Grupo México

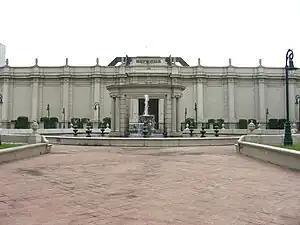
Grupo Reforma at Mexico City

The company was founded by Raúl Antonio Escobedo and Larrea Mota Velasco in 1978. After the government of Carlos Salinas declared the state mining company bankrupt, Larrea purchased key Mexican copper mines in Cananea and Nacozari (cities in the state of Sonora). He also purchased numerous other mining sites, including coal mines in the state of Coahuila. By 2000, Grupo México was responsible for 87.5 percent of Mexico's copper production and is the world's third-largest copper producer.